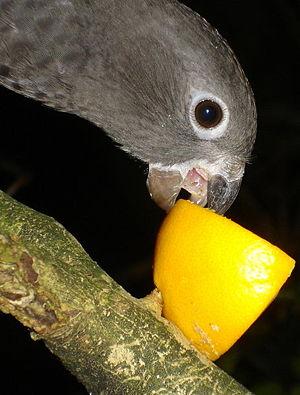
Perroquet de Madagascar. Photo de Cmouse, prise dans la Volière Nationale.